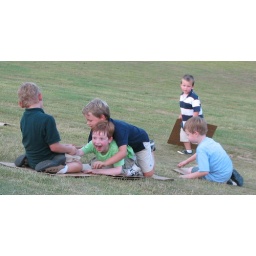
The boys crowd around the birthday boy and together they slide down the hill. Notice Nathan observing them...